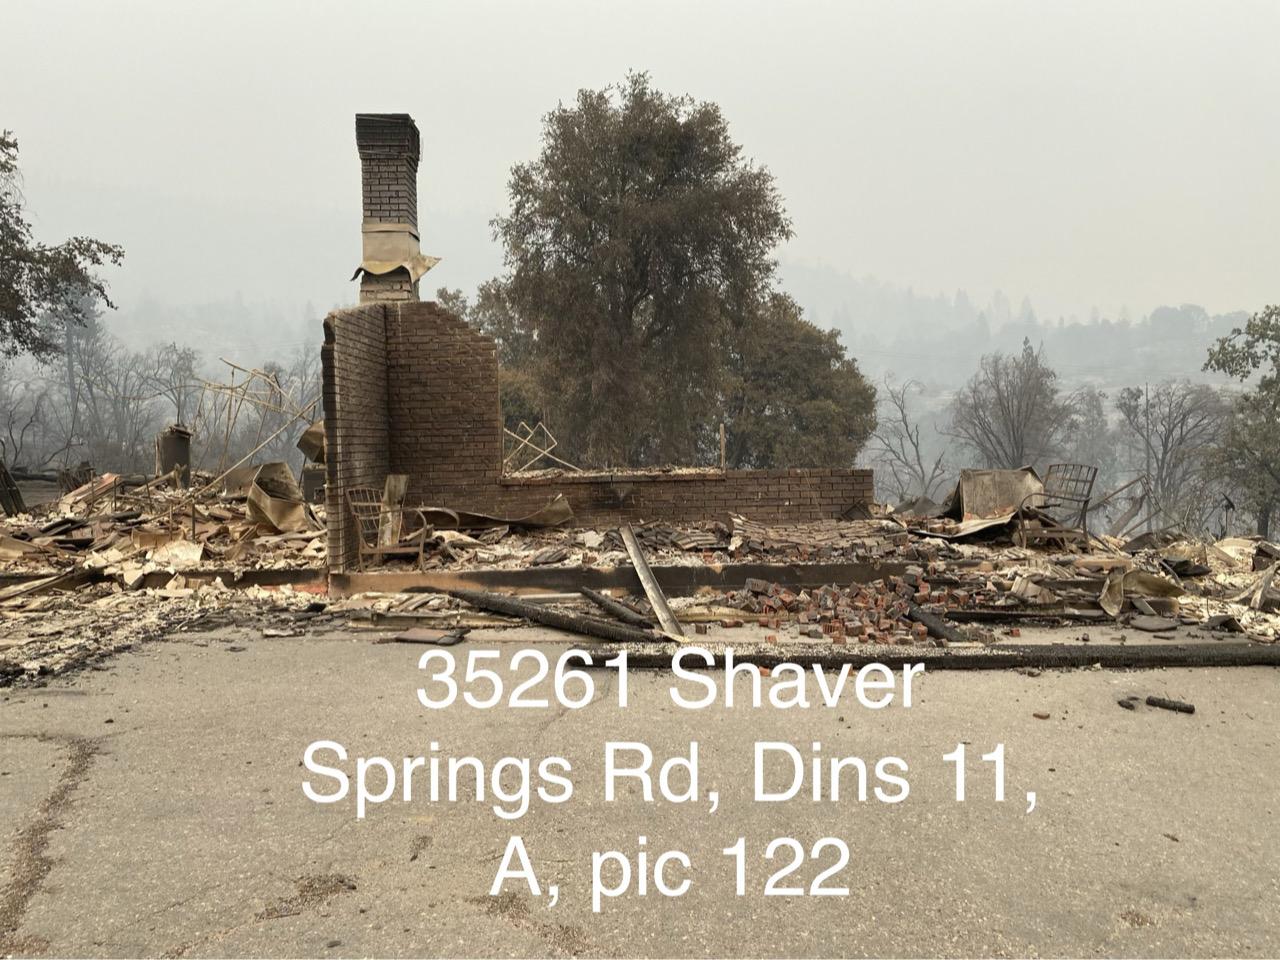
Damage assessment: destroyed